Brain

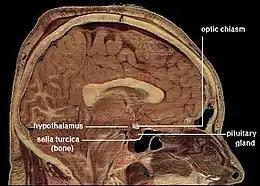
Cross-section of a human head, showing location of the hypothalamus

The human brain is provided with information about light, sound, the chemical composition of the atmosphere, temperature, the position of the body in space (proprioception), the chemical composition of the bloodstream, and more. In other animals additional senses are present, such as the infrared heat-sense of snakes, the magnetic field sense of some birds, or the electric field sense mainly seen in aquatic animals.